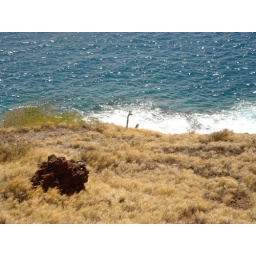
Out standing in its field